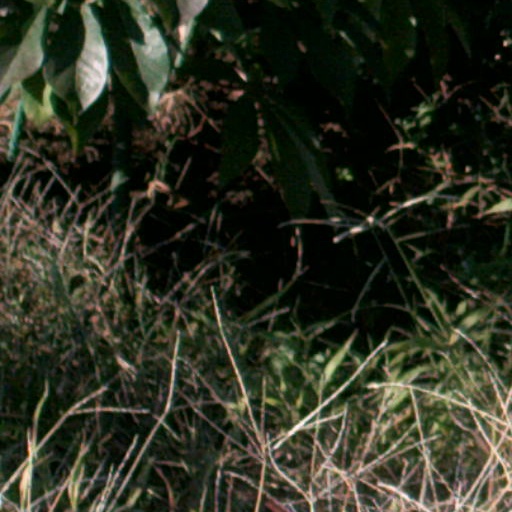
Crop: cassava